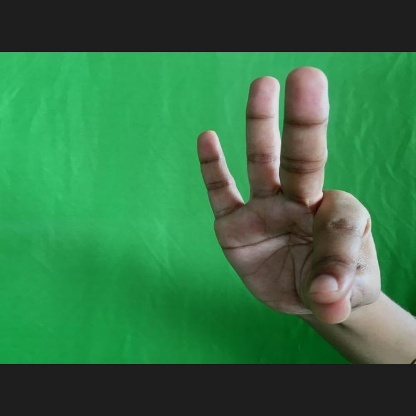
Mudra: Hamsasyam